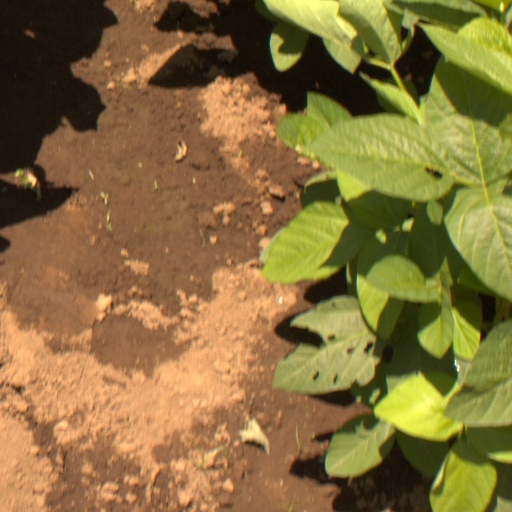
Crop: soybean